Vaulandry

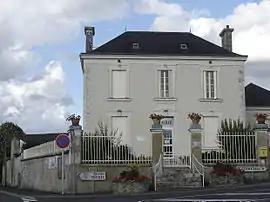

Vaulandry is a former commune in the Maine-et-Loire department in western France. In January 2013 it merged with Clefs to form the commune of "Clefs-Val d'Anjou", which merged into the commune Baugé-en-Anjou on 1 January 2016. Its population was 310 in 2022.